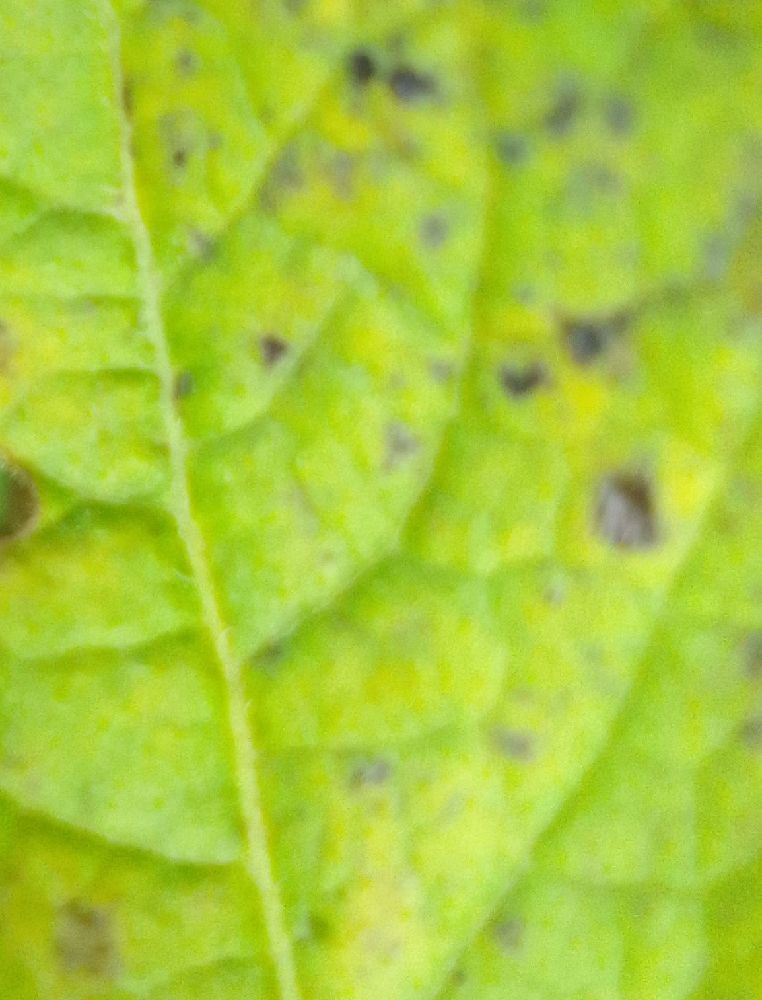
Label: Early blight